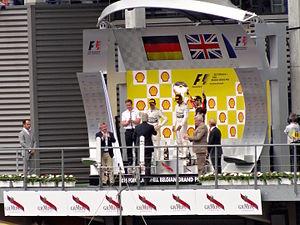
Romain Grosjean, né le 17 avril 1986 à Genève, est un pilote automobile français. Avec plus d'une centaine de Grands Prix de Formule 1 depuis 2009, il compte dix podiums, acquis entre 2012 et 2015 pour Lotus F1 Team.